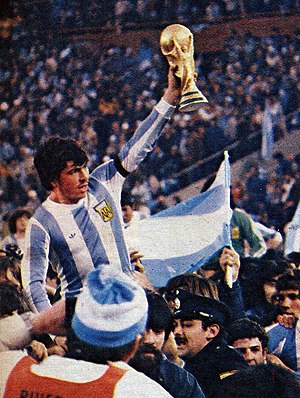
Argentinas fodboldlandshold
Argentinas fodboldlandshold er det nationale fodboldlandshold for Argentina og det er administreret af Asociación del Fútbol Argentino.